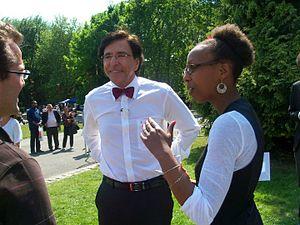
Joëlle Kapompole est une femme politique belge et membre du Parti socialiste. Elle est conseillère communale, cheffe du groupe PS, à la Ville de Mons, députée wallonne et députée au Parlement de la Fédération Wallonie-Bruxelles. Elle est présidente de la Commission du budget, de l'énergie et du climat au Parlement wallon et membre effective de la Commission de l'enseignement supérieur à la Fédération Wallonie-Bruxelles.